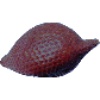
Label: Salak 1